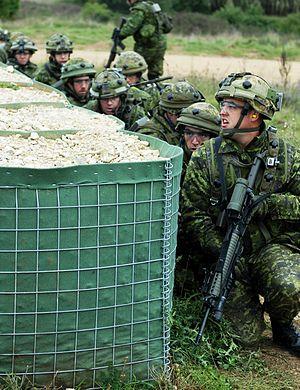
The Royal Canadian Regiment ou The RCR, littéralement « Le Régiment royal canadien », est un régiment d'infanterie de l'Armée canadienne des Forces armées canadiennes. Il s’agit du plus ancien régiment de ce type dans la Force régulière au Canada. Le régiment est aujourd'hui divisé en quatre bataillons dont un de réserve pour un total d'environ 2 000 soldats. Il est le principal occupant de la base des Forces canadiennes Petawawa en Ontario et de la BFC Gagetown au Nouveau-Brunswick. Le régiment n'est pas une structure organisationnelle en tant que telle, mais plutôt protocolaire. Les quatre bataillons du régiment sont donc des unités opérationnelles distinctes. Néanmoins, le régiment a un quartier général régimentaire sur la BFC Petawawa qui s'occupe des affaires régimentaires qui ne dépendent pas des unités en particulier. Depuis sa formation en 1883, le RCR a été employé dans presque tous les conflits impliquant les Forces armées canadiennes.